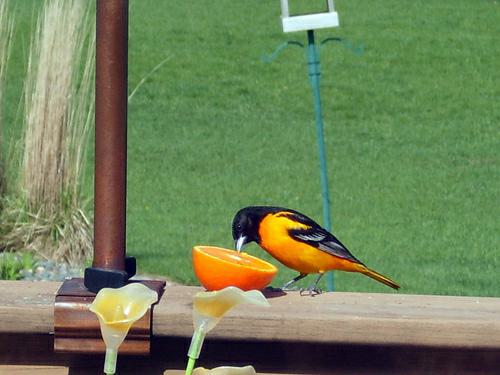
A photo of a baltimore oriole